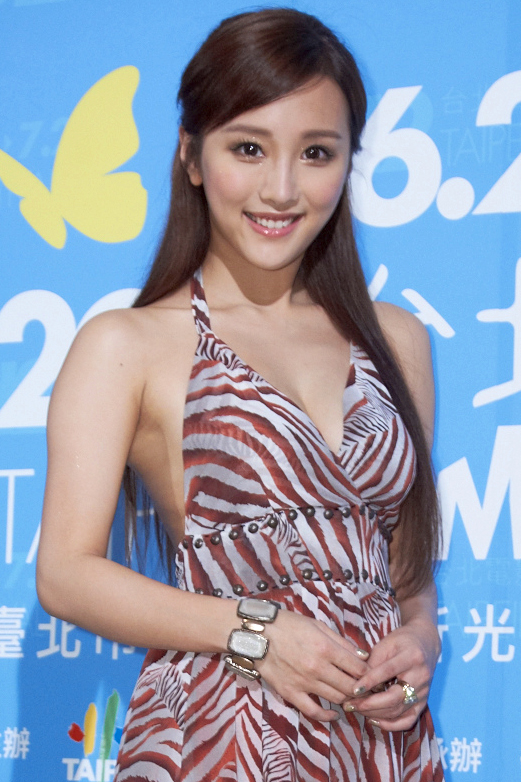
เฉิน จิ้ง

| name = เฉิน จิ้ง
| image = DADACHEN.jpg
| caption = ดาดาในปี ค.ศ. 2012
| nickname = ดาดา
| birthplace = ฮ่องกง
| occupation = นักแสดง, นางแบบ
| เครื่องดนตรี =
| ค่าย = แจ็คโซ
| ส่วนเกี่ยวข้อง =
| ศิลปินแห่งชาติ =
| ตุ๊กตาทอง =
| สุพรรณหงส์ =
| ชมรมวิจารณ์บันเทิง =
| โทรทัศน์ทองคำ =
เฉิน จิ้ง () หรือชื่ออังกฤษ ดาดา () เกิดวันที่ 22 มีนาคม ค.ศ. 1989 เป็นทั้งนักแสดงและนางแบบชาวฮ่องกง ซึ่งมีชื่อเสียงมาจากการเป็นนักร้องฮ่องกงที่รวมถ่ายแบบให้กับสินค้าเครื่องดื่ม รวมถึงประสบความสำเร็จในผลงานอัลบั้มภาพชุดแรกที่มีชื่อว่า เฟิร์สอิมเพรสชัน 陳靜「百果園E神」不唱歌光拍照也很美- 正妹美眉貼圖 เธอมีเพื่อนชายคนสนิทเป็นนักแสดงชื่อ หวัง จงเหยา ซึ่งทั้งสองยังได้ร่วมแสดงคู่กันในภาพยนตร์เรื่อง "หลั่นไคฟง"陈静《喜爱夜蒲》旧情人迸欲火/ 陈静《喜爱夜蒲》旧情人迸欲火
== ผลงานที่ผ่านมา ==
==== อี-บุ๊ค ====
* อ้ายเตอตี้เซี่ยเจี้ยวอวี้ 2011
=== ภาพยนตร์ ===
==== อัลบั้มภาพ ====
* ค.ศ. 2010: เฟิร์สอิมเพรสชัน
* ค.ศ. 2010: เหม่ยเหรินสือจี้
* ค.ศ. 2010: เสี่ยเจินเยว่ลี่ เอเวอรี่เดย์วิธยู
* ค.ศ. 2010: โมชั่น
==== มิวสิกวิดีโอ ====
* เพลง "ไอมิสยู" ของ เฉิน ไป่หยู่ 陈静个人资料简介 恋爱百科 玫瑰情缘
== อ้างอิง ==
== แหล่งข้อมูลอื่น ==
* 陳靜微博
หมวดหมู่:นางแบบฮ่องกง
หมวดหมู่:นักแสดงภาพยนตร์ฮ่องกง
หมวดหมู่:บุคคลจากเซี่ยงไฮ้